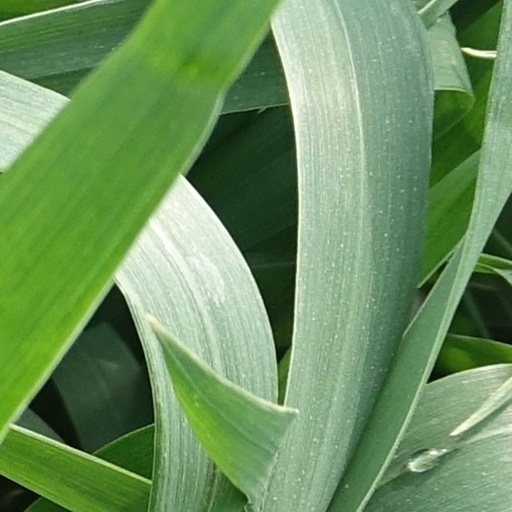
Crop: wheat